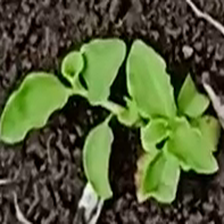
Weed species: Kena_(Commplina_benghalensio)